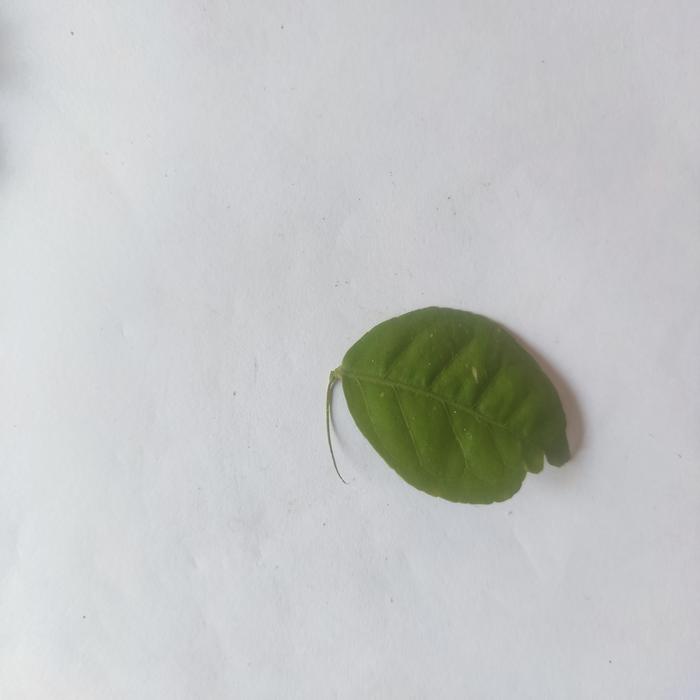
Crop: Aegle Marmelos
Leaf condition: Healthy_Leaf